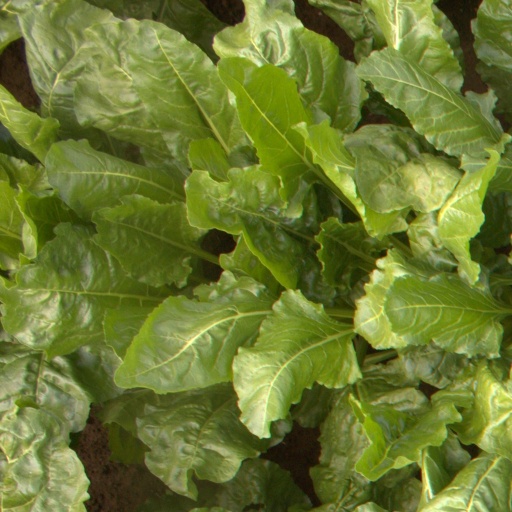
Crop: sugar beet